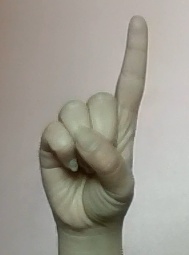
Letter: bb